Taimali railway station

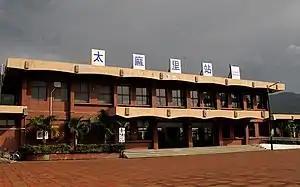

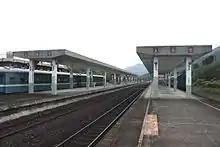
Taimali station platform

Taimali is a railway station on the Taiwan Railways Administration South-link line located in Taimali Township, Taitung County, Taiwan.